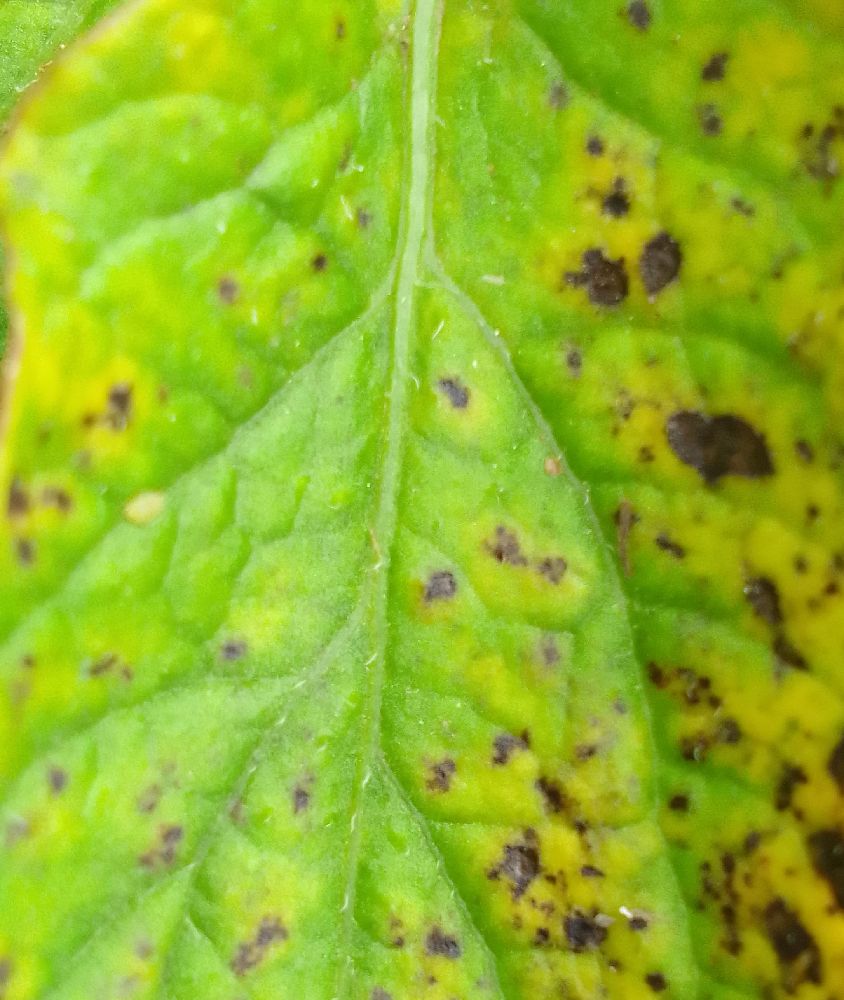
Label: Early blight